Turtleback tomb

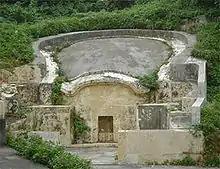
A turtleback tomb in Okinawa

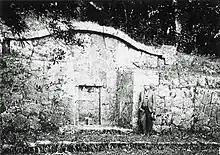
Tomb of Gosamaru

Turtleback tombs are thought to have been introduced into the Ryukyu Kingdom from Fujian in the late 17th or early 18th century ("in the interval between the careers of Shō Shōken and Sai On", according to Gregory Smits' monograph on the intellectual history of the Ryukyu Kingdom. Some authors give earlier dates; in particular, the tomb of Gosamaru (d. 1458) is often described as the first Ryūkyūan turtleback tomb. Okinawans believe that the shape of the tombs represent a woman's womb, so that the dead "return to the source".